Chickens in Love

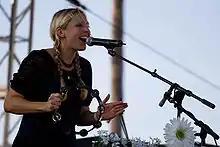
Blake Hazard of The Submarines performing in Los Angeles in 2009

The album was part of a collaborative project with 826LA, the Los Angeles-based nonprofit organization dedicated to supporting students with their creative writing skills. The album features songs by local artists, written by 826LA students ages seven to thirteen during a workshop led by The Submarines called "Songwriting with The Submarines". Band members John Dragonetti and Blake Hazard, with support from other "musically-inclined" tutors, helped students create their own bands, write original songs and record performances to showcase their work. Band names included The Gummy Bears, Hot Fudge, and Jennifer Lopez. Videos of the students' performances were made available to view online. Viewers could pledge money to benefit 826LA; participants associated with the highest-earning video won the 826LA Gold Record and an ice cream party. The concept originated from 826LA's prior "Battle of the Bands" fundraiser, in which local bands competed against one another and raised money for the organization. For the songwriting workshop and recording, 826LA partnered with Origami and its owner Neil Schield.